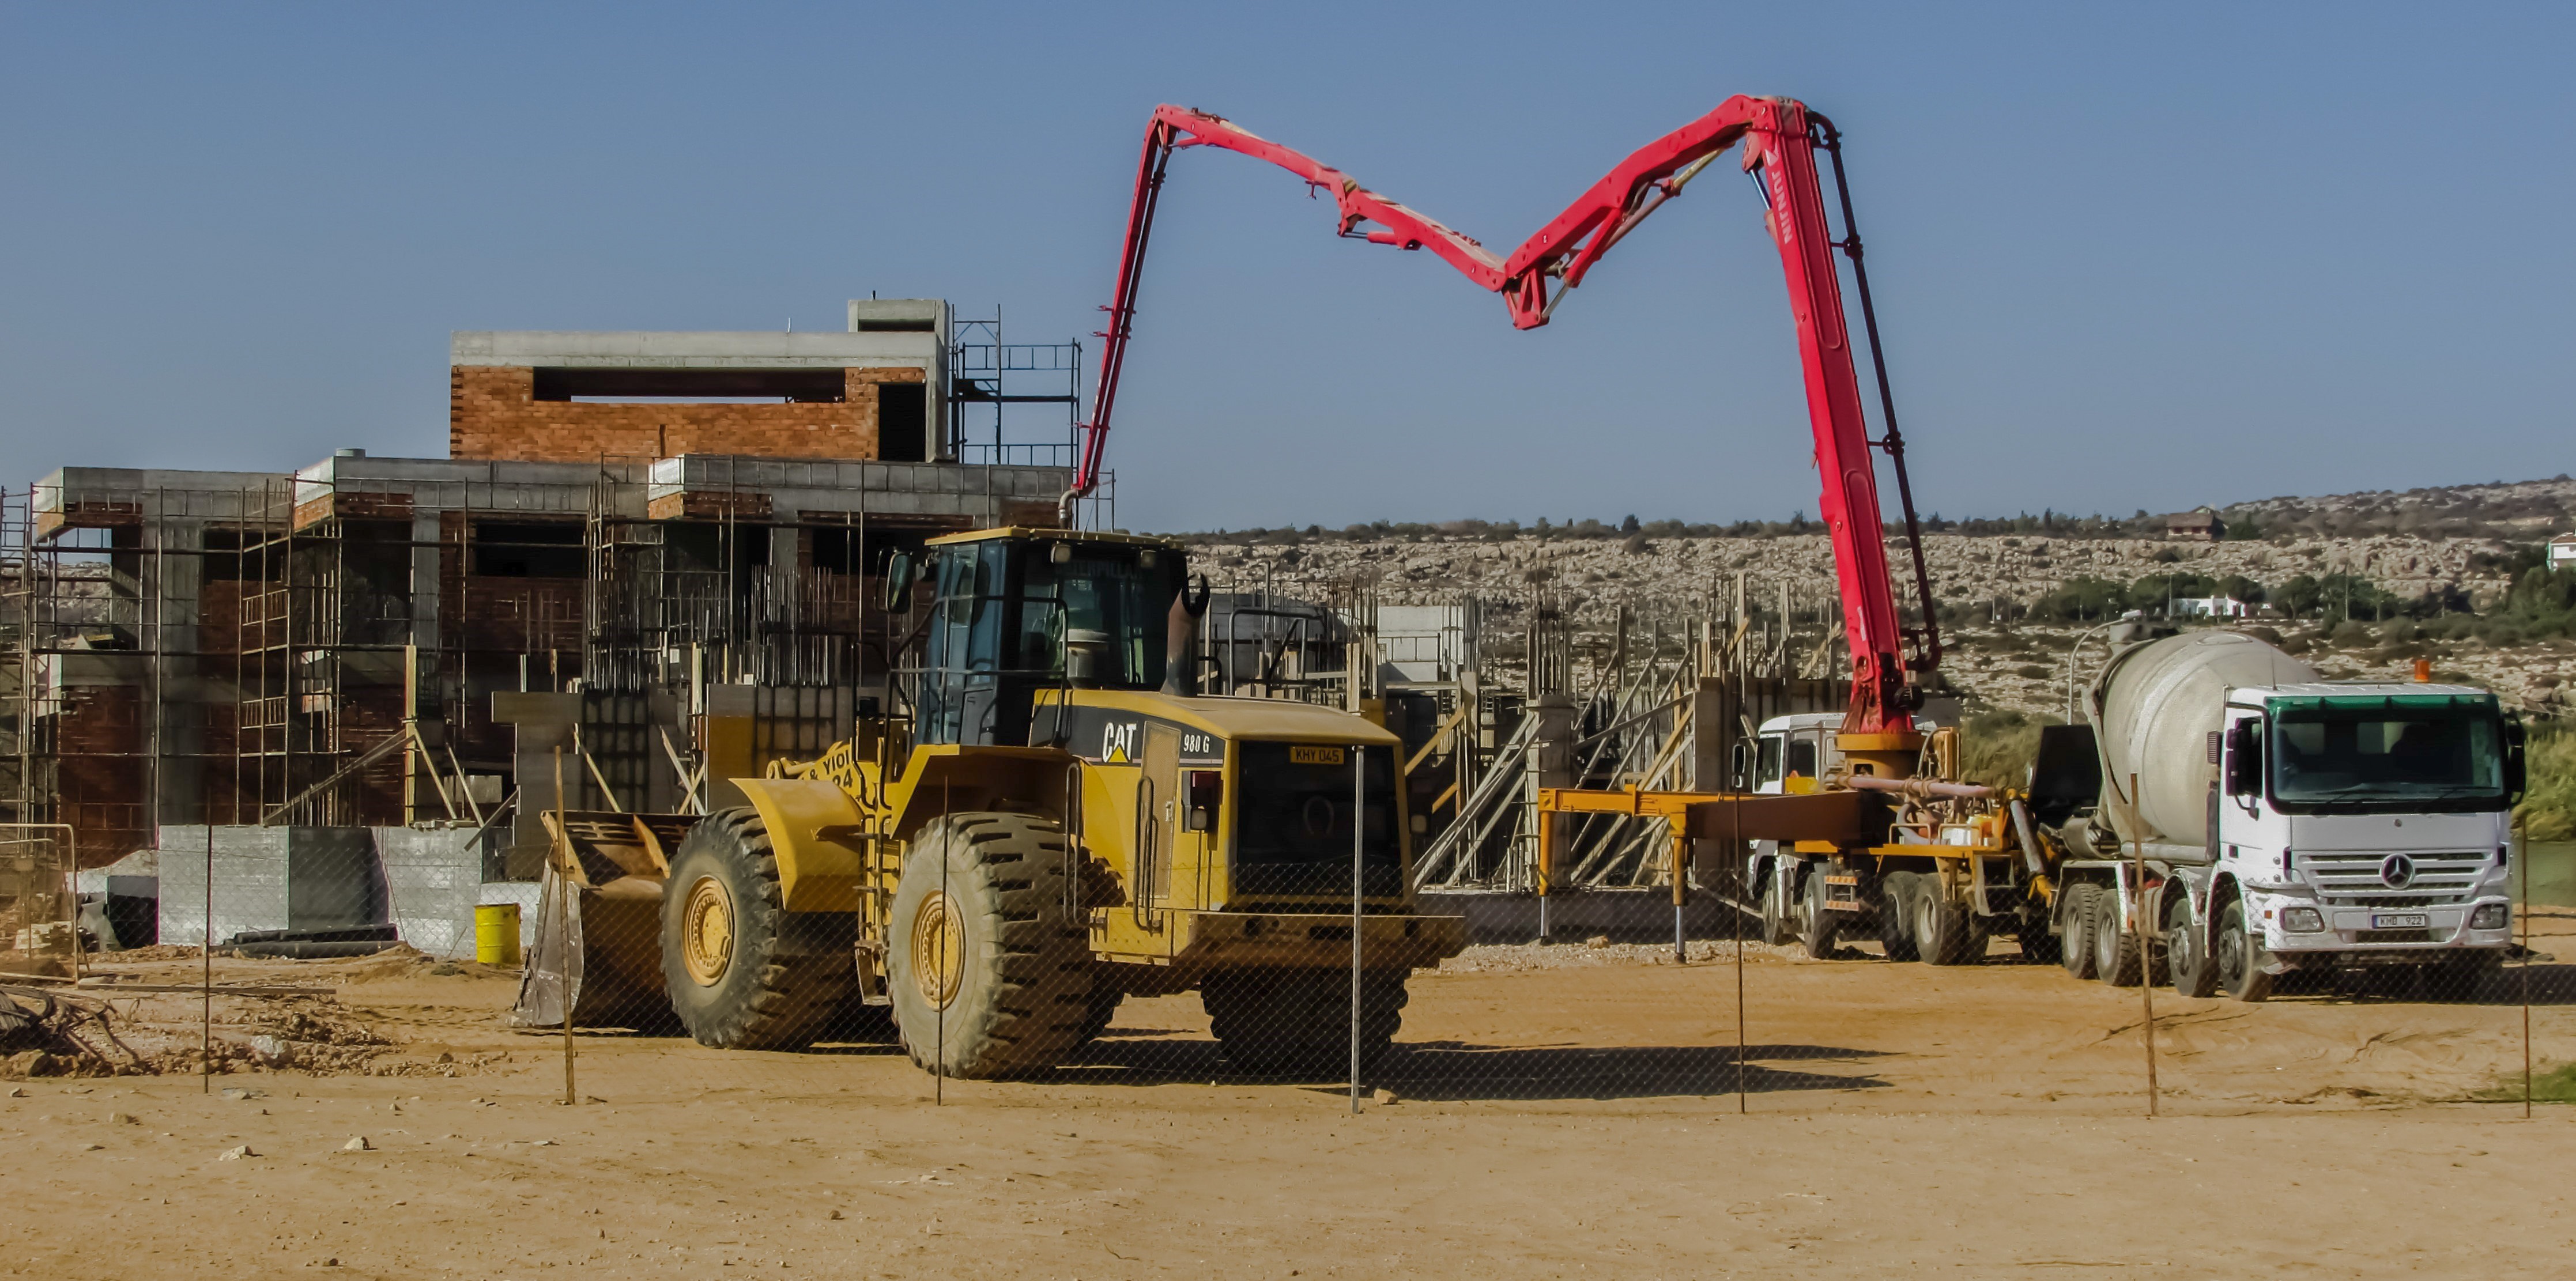
working, building, asphalt, construction, vehicle, equipment, soil, material, construction site, crane, demolition, development, construction equipment, building construction, oil field